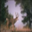
Label: deer